British Rail Class 86

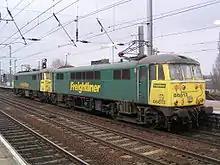
86613 and 86610 at Ipswich, 2004

Freightliner inherited a large fleet of thirty Class 86/6 freight-dedicated locomotives, most of which had previously been operated by Railfreight Distribution, but some came from Rail Express Systems. The fleet therefore consisted of locomotives in many different obsolete liveries so, from 1995, Freightliner started to apply its newly introduced livery. This was based on the previous Trainload two-tone grey, with the addition of Freightliner red triangle logo.